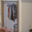
Label: wardrobe